Bob Atkinson (footballer, born 1913)

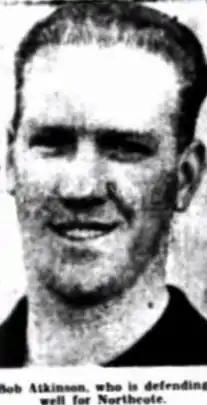
Atkinson during his Carlton career

Robert Charles Atkinson (29 October 1913 – 25 December 2006) was an Australian rules footballer in the Victorian Football Association (VFA) and Victorian Football League (VFL).